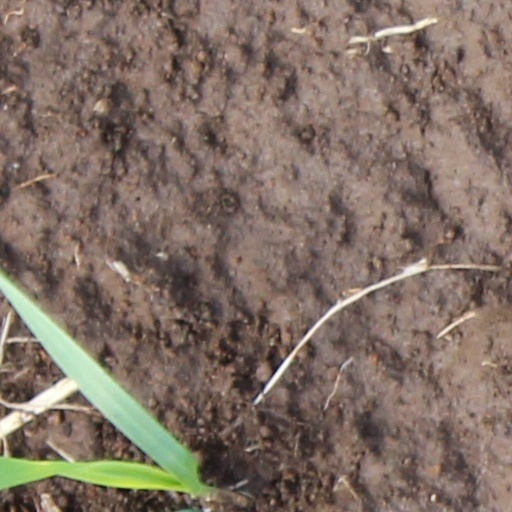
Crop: wheat